Kokoda Track

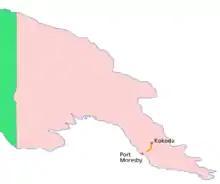
Location of the Kokoda Track within Papua New Guinea

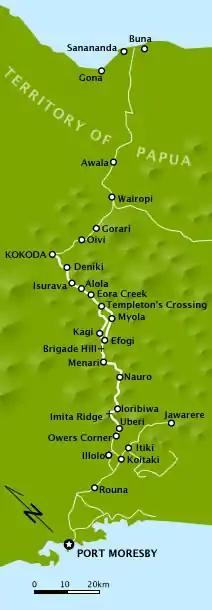
Map of the Kokoda Track as it was in 1942. The map is rotated to have NE bearing at the top of the page.

The Kokoda Track or Trail is a single-file foot thoroughfare that runs overland – in a straight line – through the Owen Stanley Range in Papua New Guinea (PNG). The track was the location of the 1942 World War II battle between Japanese and Allied – primarily Australian – forces in what was then the Australian territory of Papua.